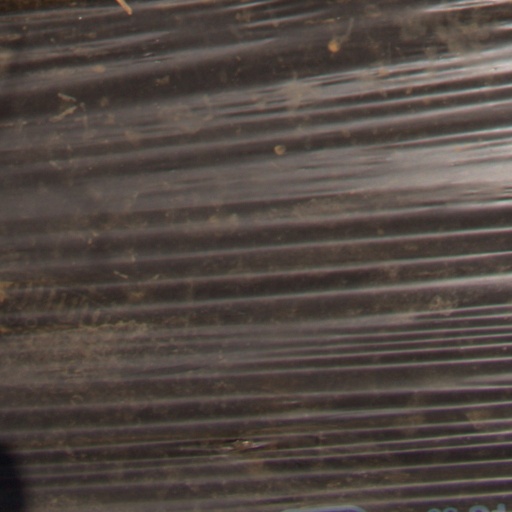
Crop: Jerusalem artichoke